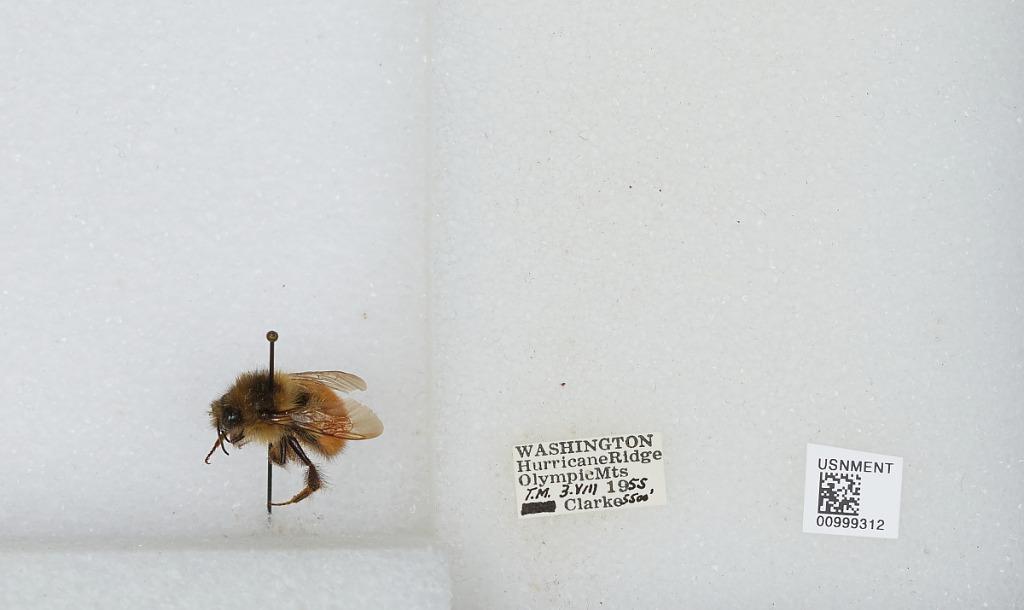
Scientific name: Bombus (Pyrobombus) melanopygus Nylander
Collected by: T. Clarke
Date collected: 1955-8-3
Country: United States
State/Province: Washington
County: Jefferson
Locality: Olympic Mountains, Hurricane Ridge
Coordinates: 47.9692, -123.498